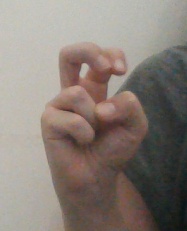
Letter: toot